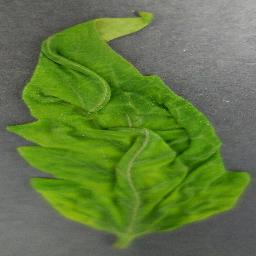
Label: Tomato___Tomato_Yellow_Leaf_Curl_Virus